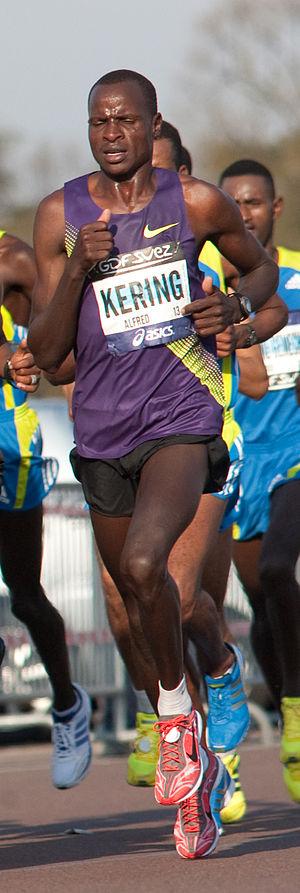
Alfred Kering au marathon de Paris 2010
Alfred Kering, né le 20 novembre 1978, est un athlète kényan spécialiste des courses de fond.